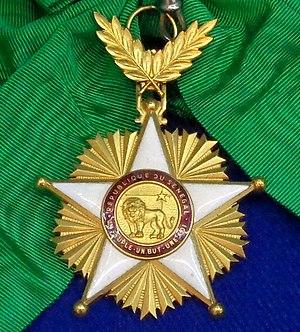
L'ordre national du Lion du Sénégal est une décoration sénégalaise.